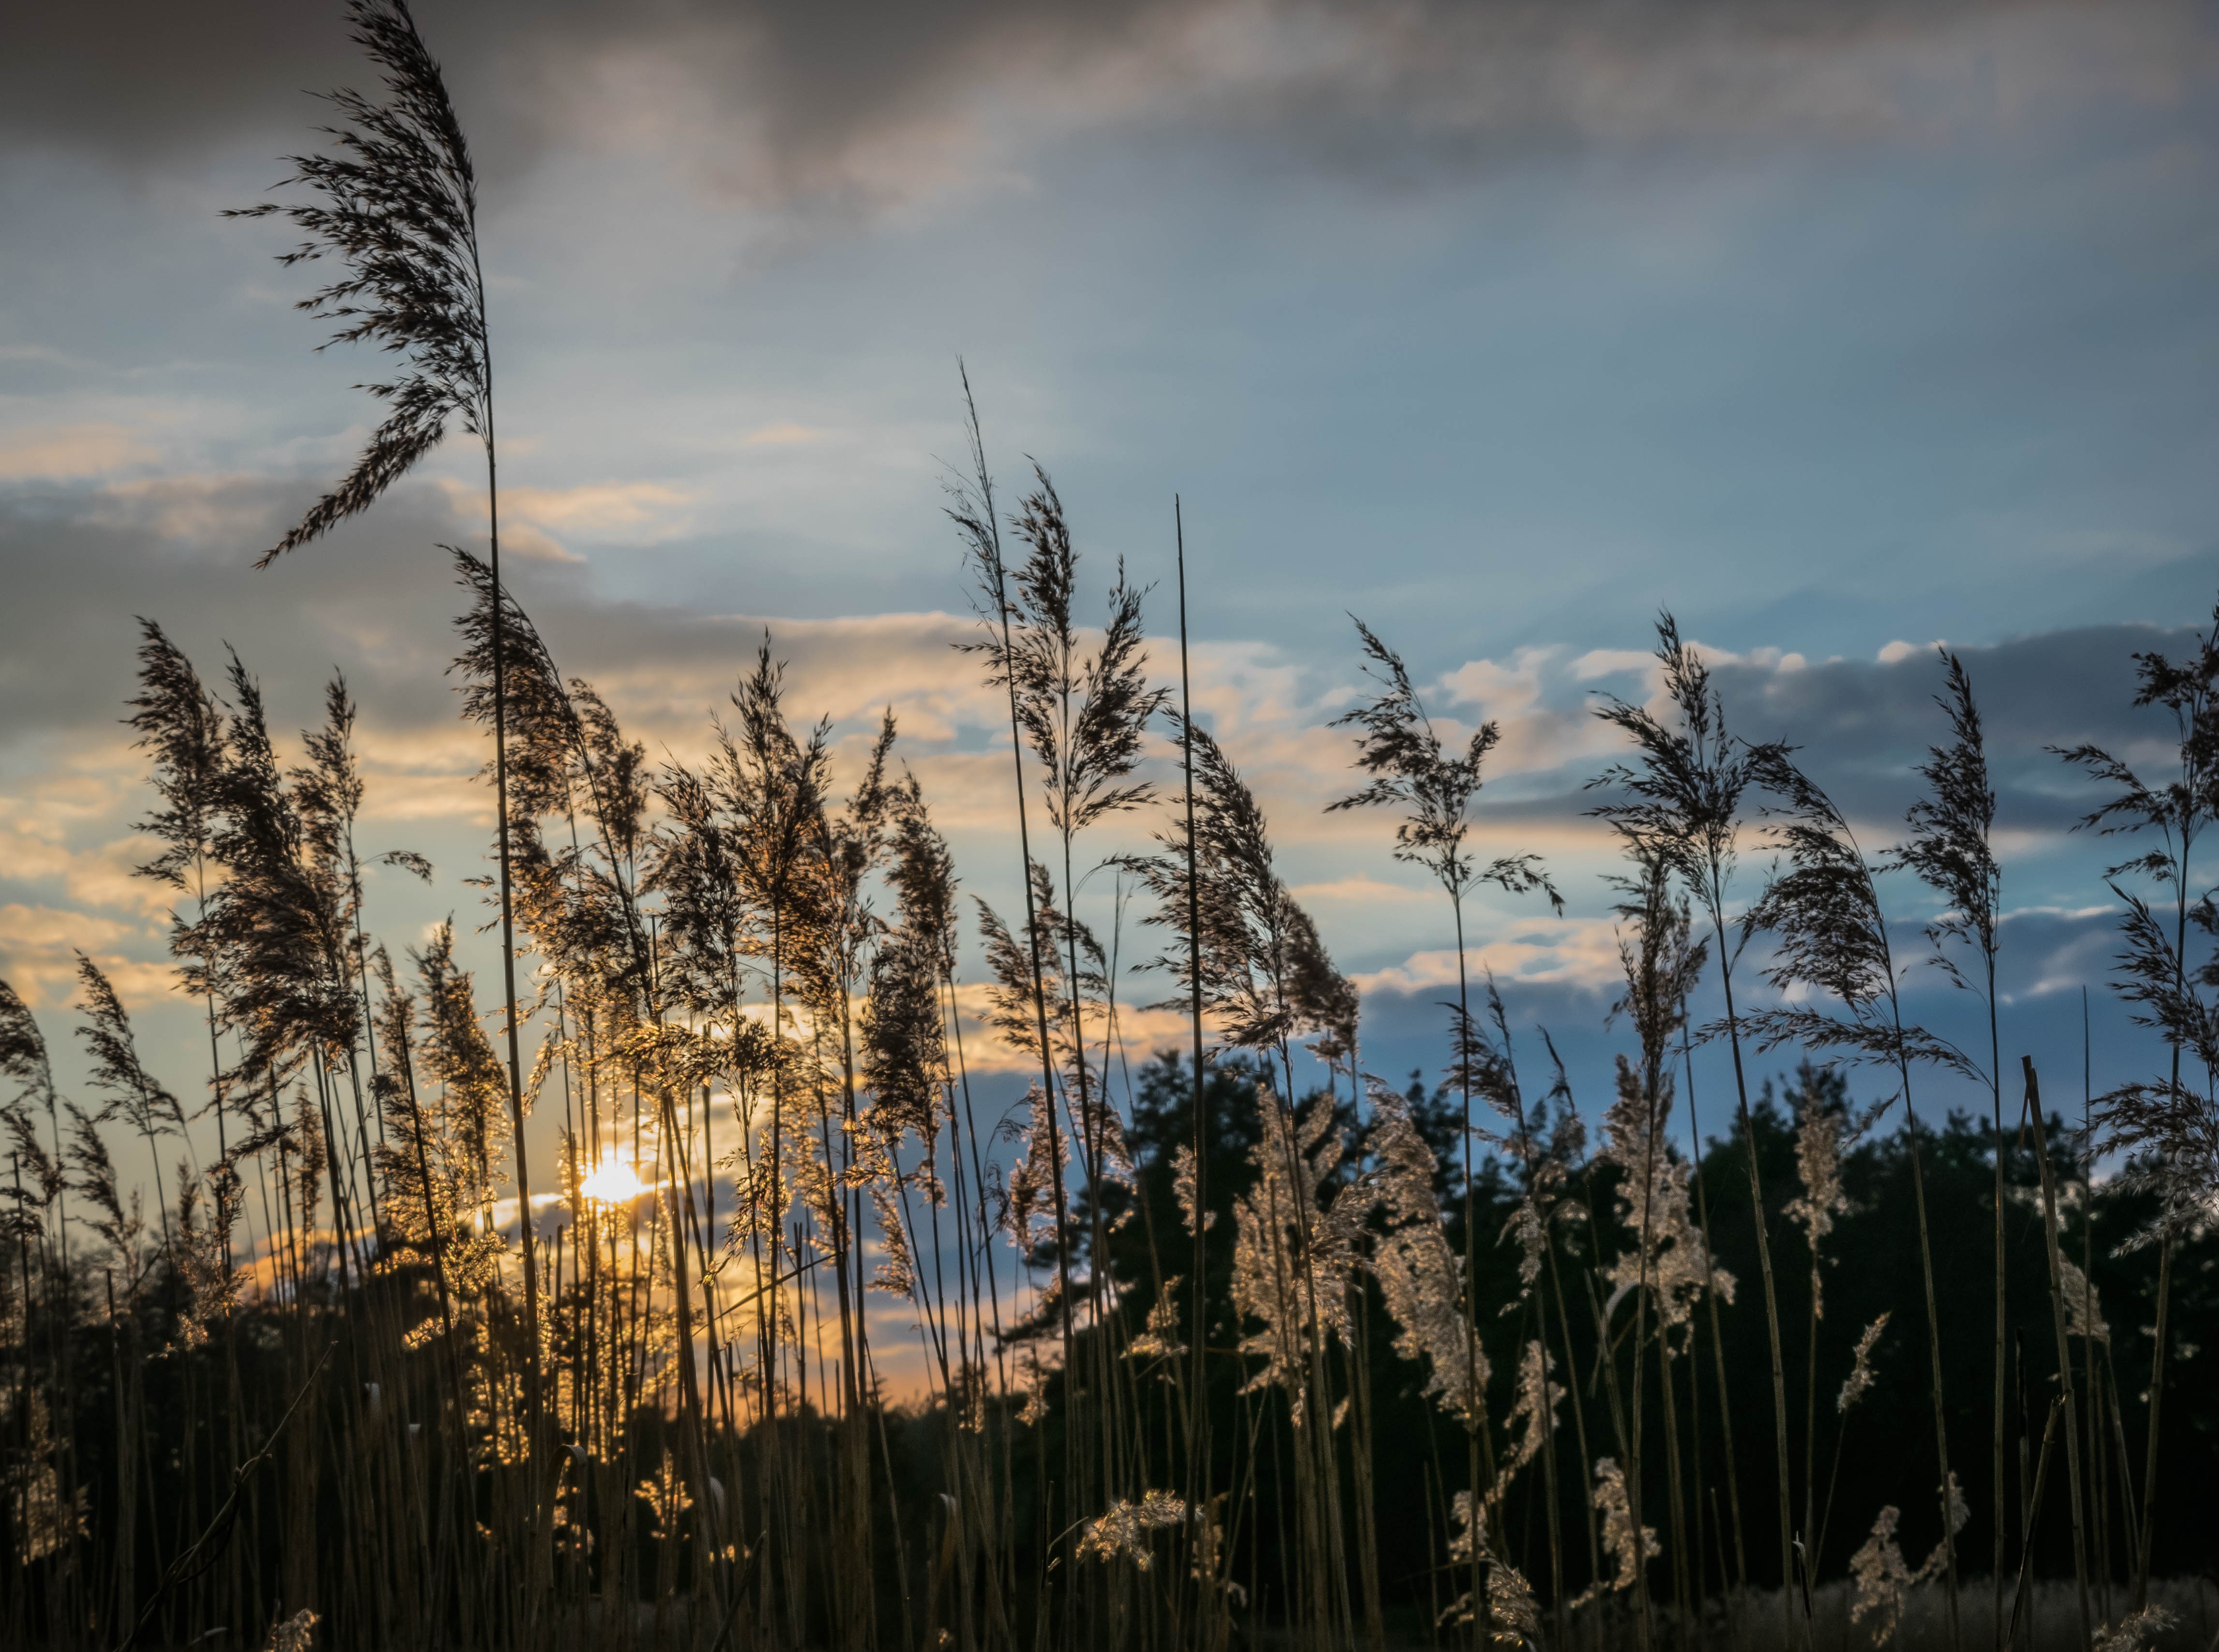
tree, nature, grass, horizon, light, cloud, plant, sky, sun, sunrise, sunset, field, sunlight, morning, wind, frost, dawn, reed, dusk, evening, twilight, reflection, autumn, romance, abendstimmung, grass family